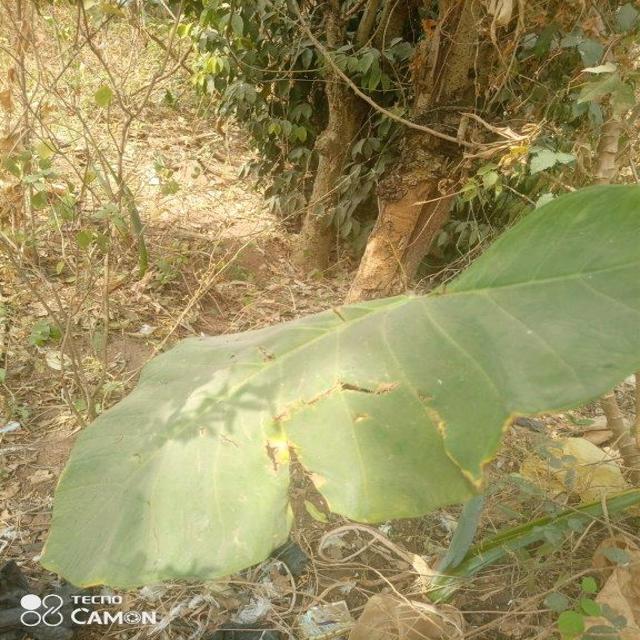
Label: Mid_Blight